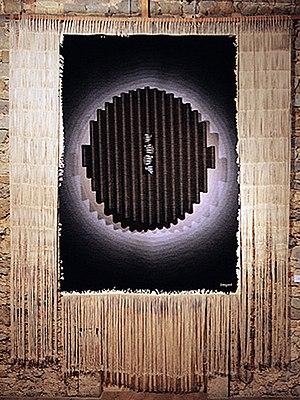
Ni jour ni nuit, tapisserie de Michel Degand, LaM, Lille Métropole Musée d'art moderne, d'art contemporain et d'art brut
Michel Degand, né en 1934 à Loos-lez-Lille, est un artiste français, cartonnier, artiste peintre, plasticien et sculpteur.